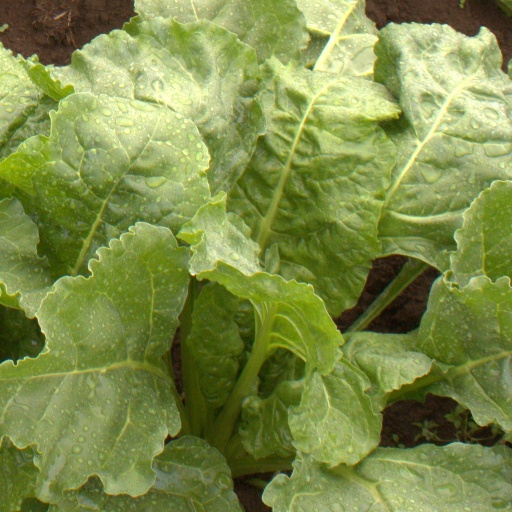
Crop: sugar beet